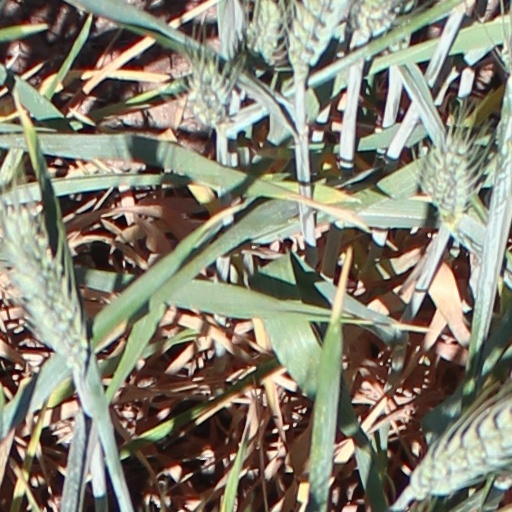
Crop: wheat